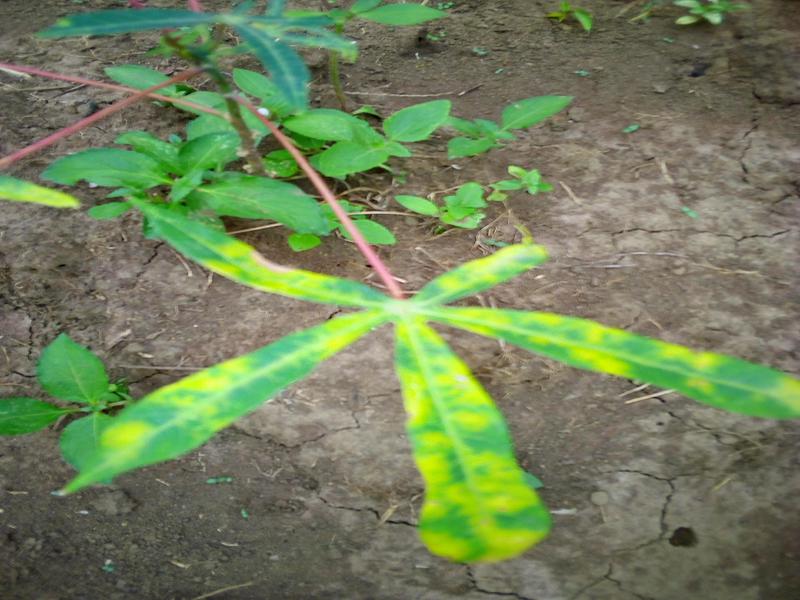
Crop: cassava
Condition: brown_streak_disease